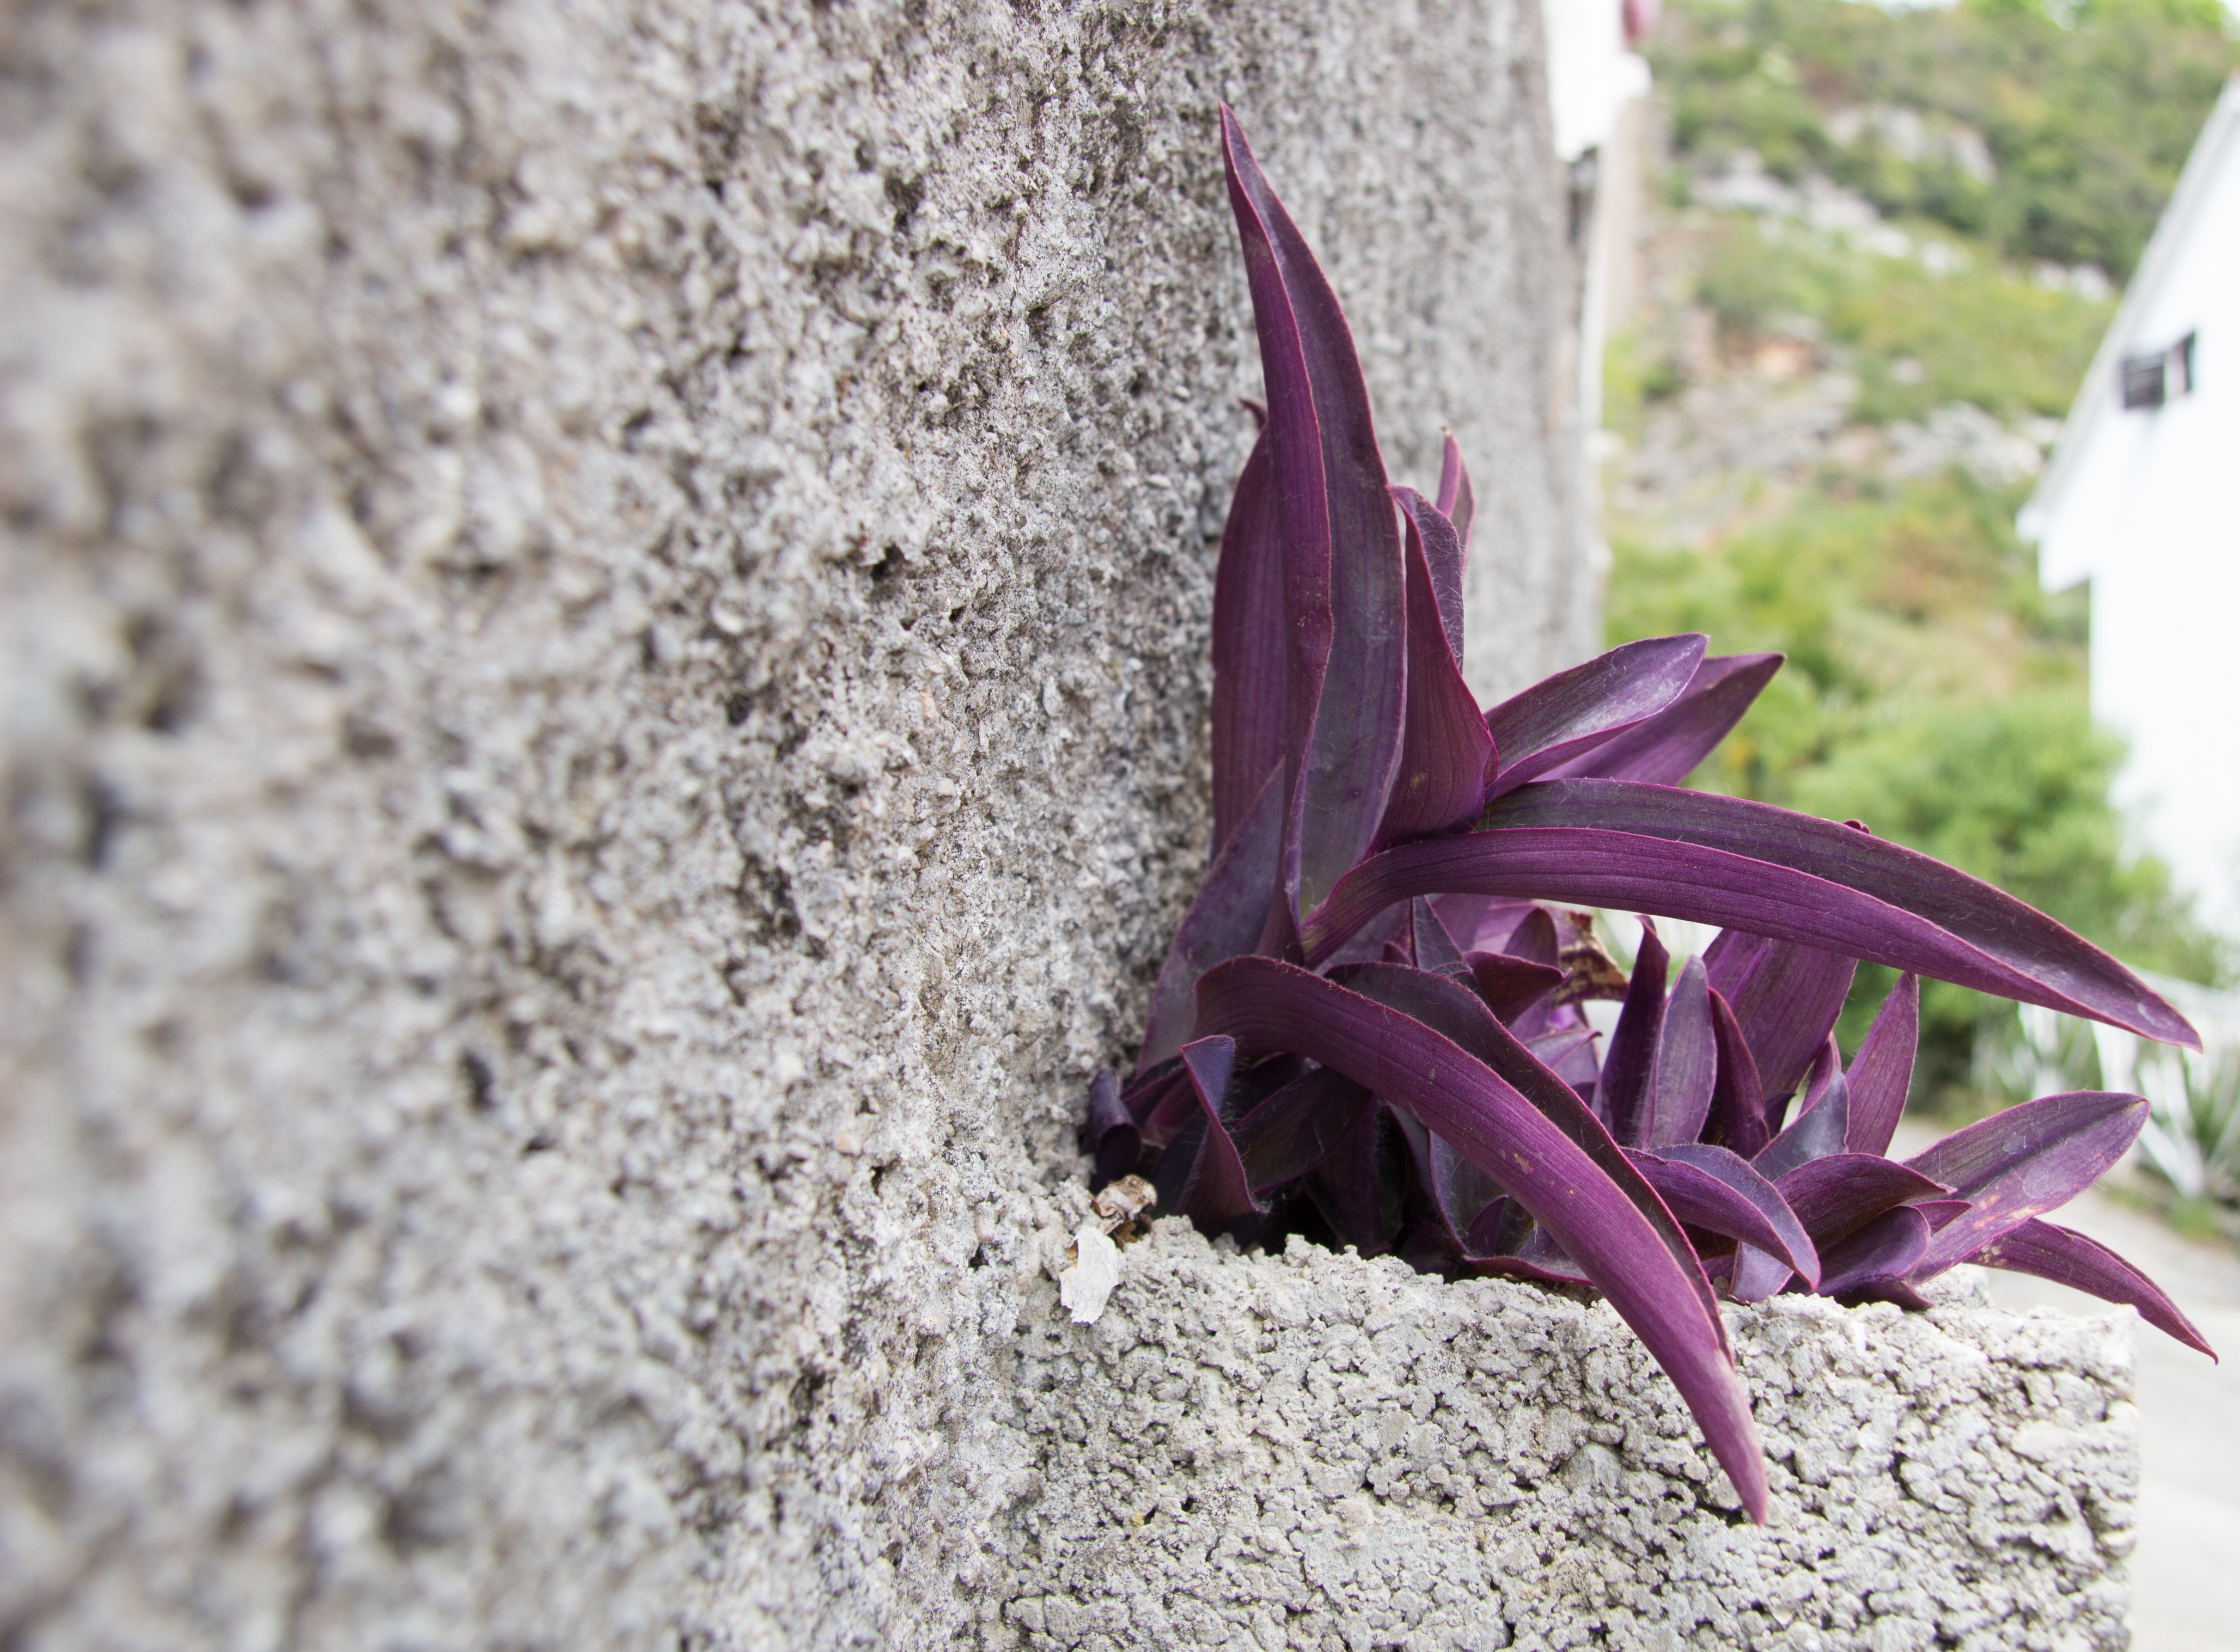
structure, plant, retro, house, leaf, flower, petal, building, wall, stone, soil, grunge, rough, botany, brick, flora, material, concrete, close up, concrete wall, leaves, focus, cement, sustainability, macro photography, flowering plant, land plant, to build